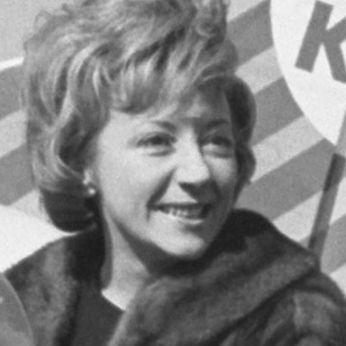
Age: 39